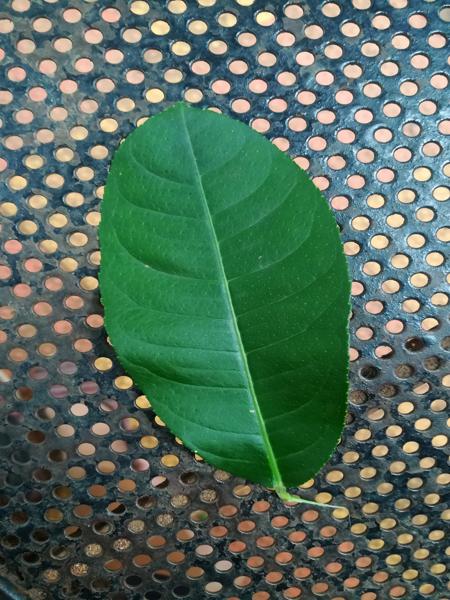
Plant: Badipala